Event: Nepal Earthquake
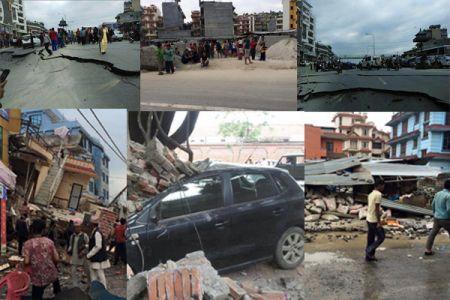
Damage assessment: damage